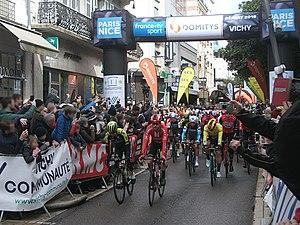
Cyclistes quelques secondes après le départ (fictif) de la quatrième étape du Paris-Nice 2019, à Vichy (Allier, Auvergne-Rhône-Alpes, France), rue Clemenceau. [17845]
Le Paris-Nice 2019 est la 77ᵉ édition de cette course cycliste sur route masculine. La compétition a lieu du 10 au 17 mars 2019 en France, entre Saint-Germain-en-Laye et Nice. C'est la sixième épreuve de l'UCI World Tour 2019, le calendrier le plus important du cyclisme sur route.
Vichy est une commune française, située dans le sud-est du département de l'Allier, en région Auvergne-Rhône-Alpes. Ses habitants sont appelés les Vichyssois.